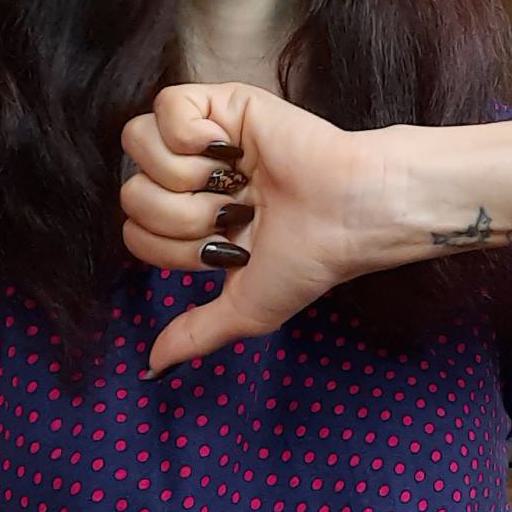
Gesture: dislike